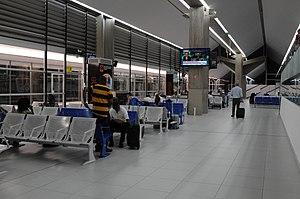
Salle d'embarcation de l'Aéroport International Félix Houphouët-Boigny